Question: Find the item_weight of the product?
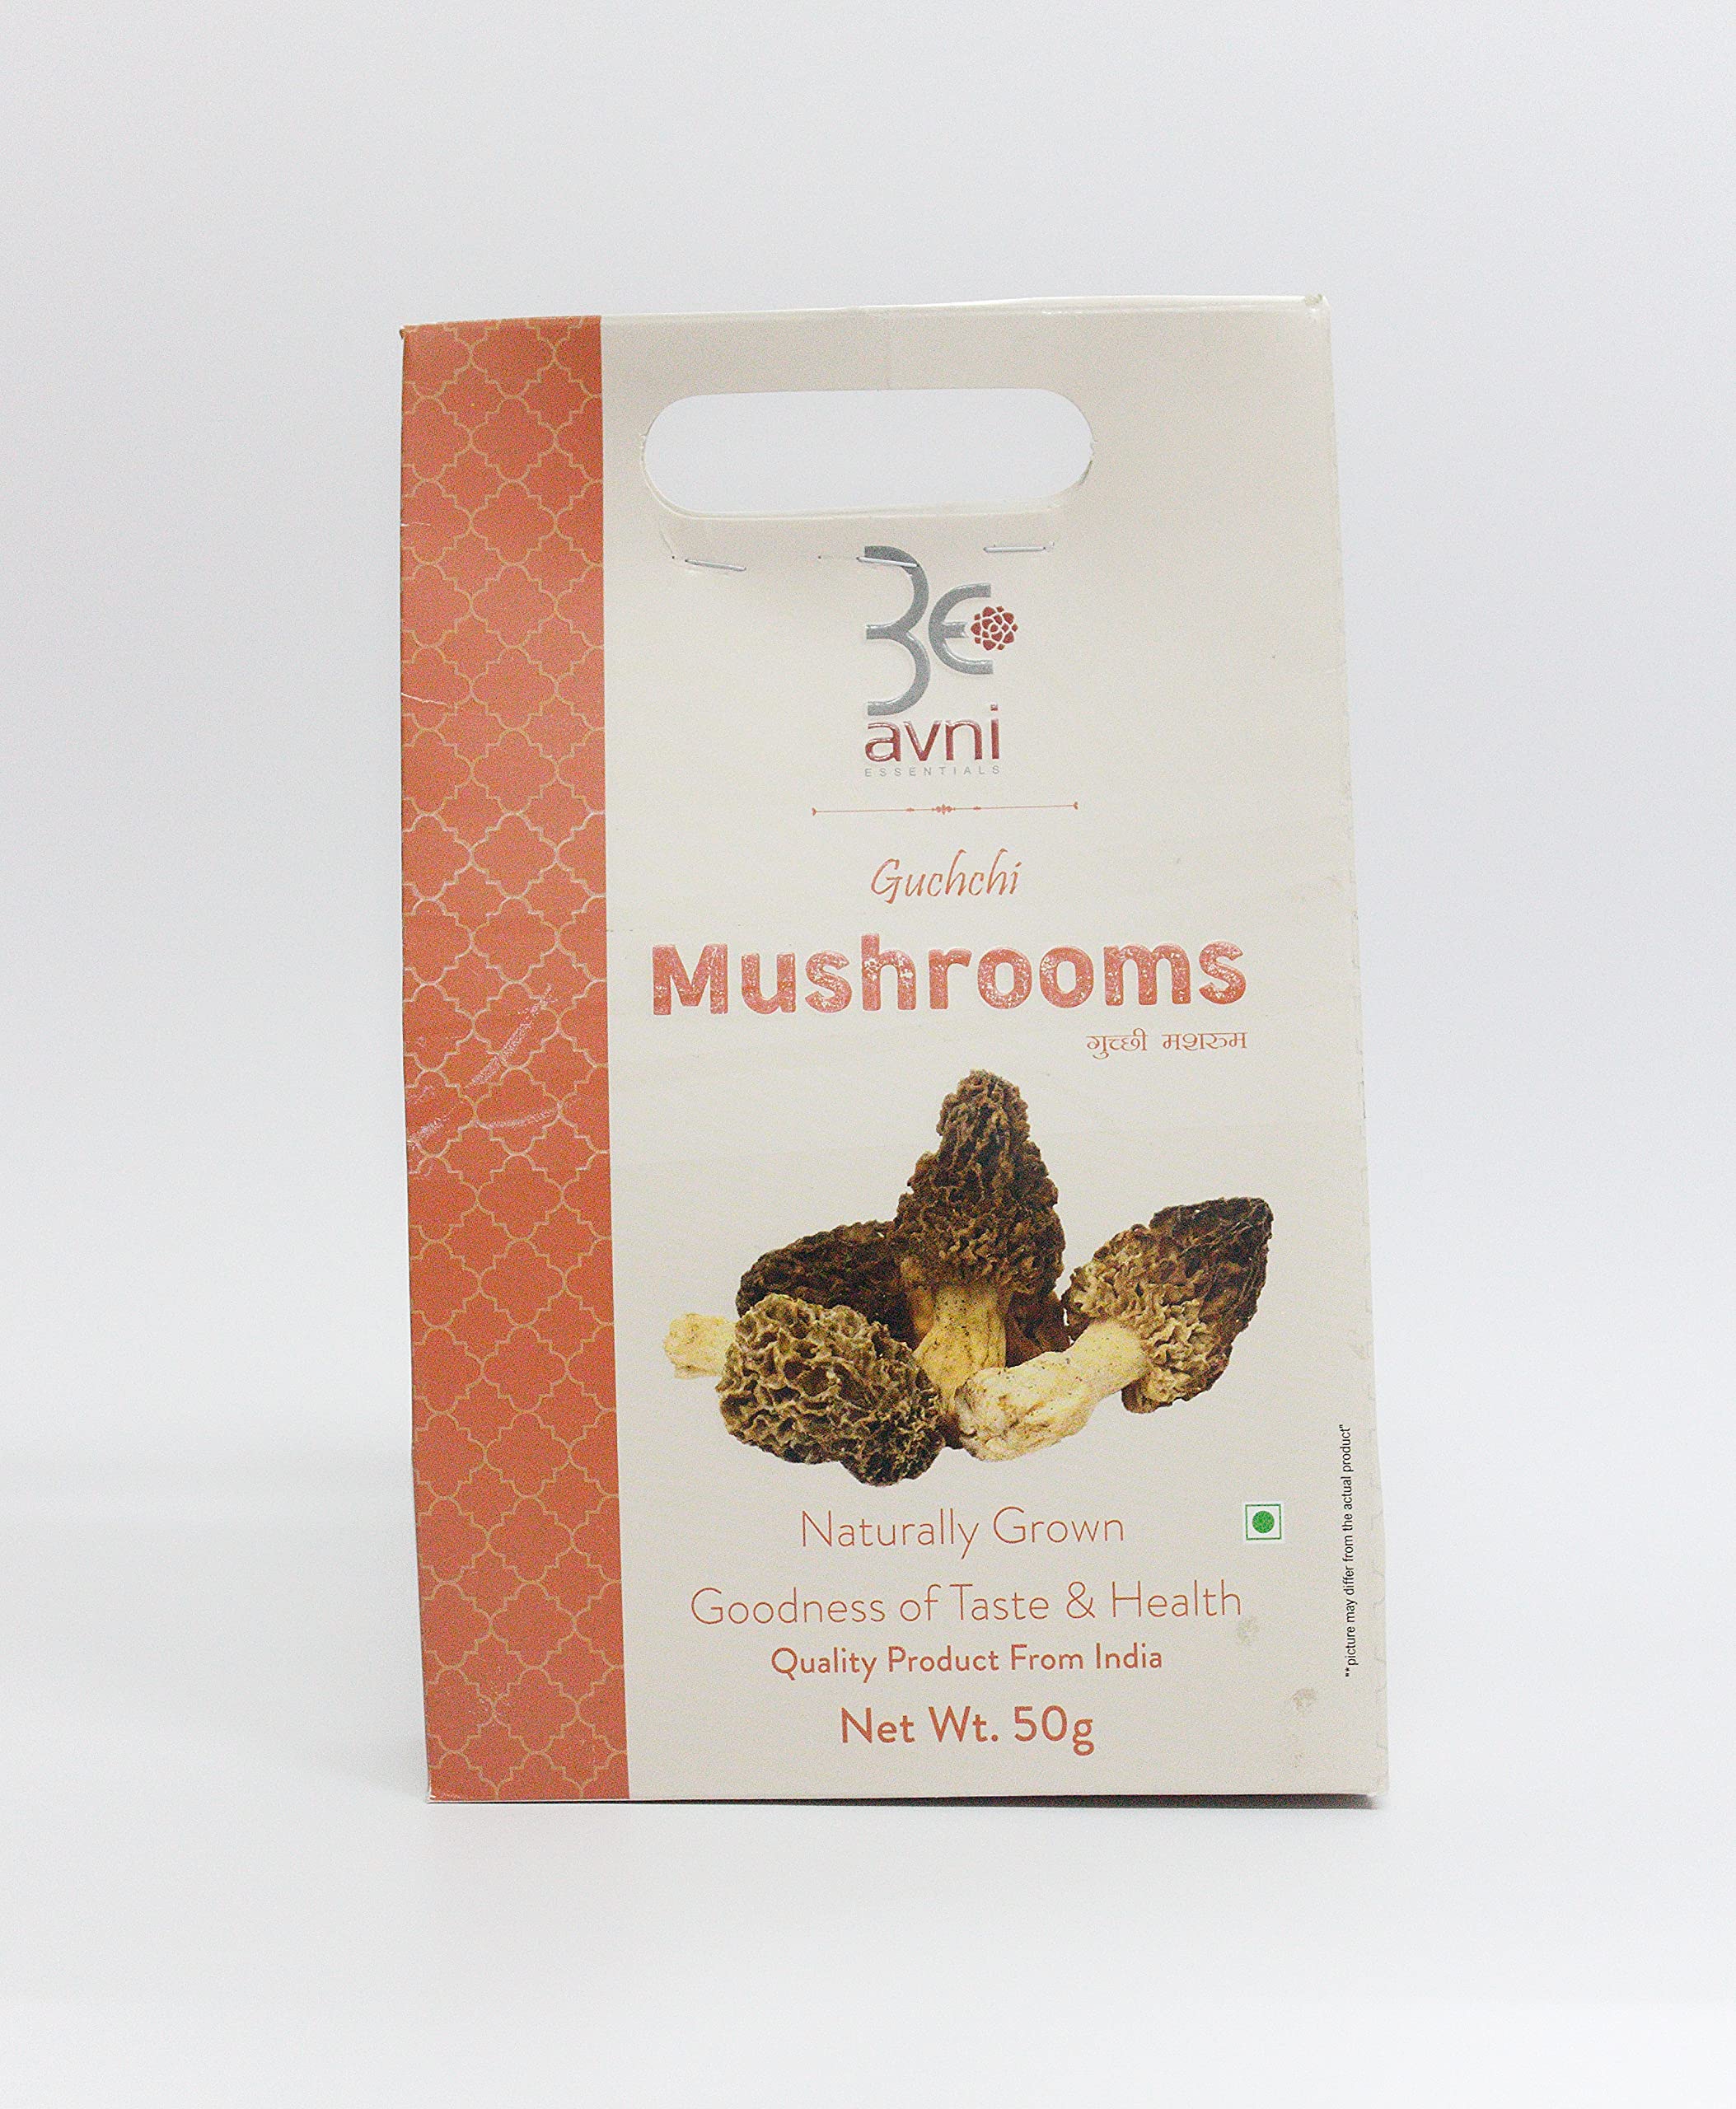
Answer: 50 gram